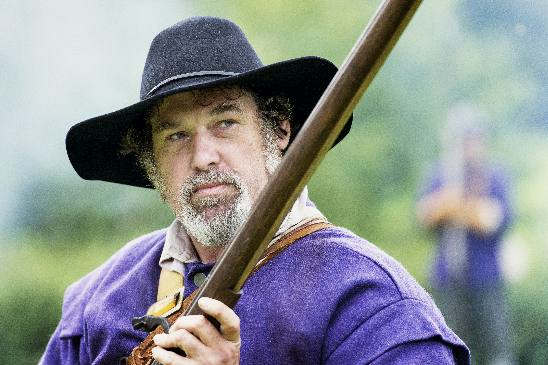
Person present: Yes